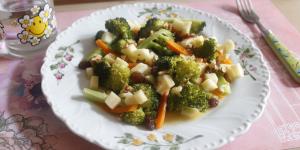
ensalada de brocoli y zanahoria con manzana